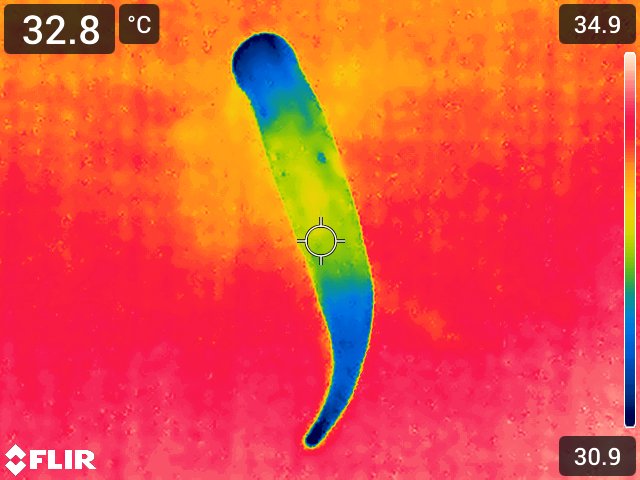
Maturity: over_matured